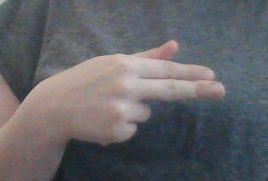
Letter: ghain